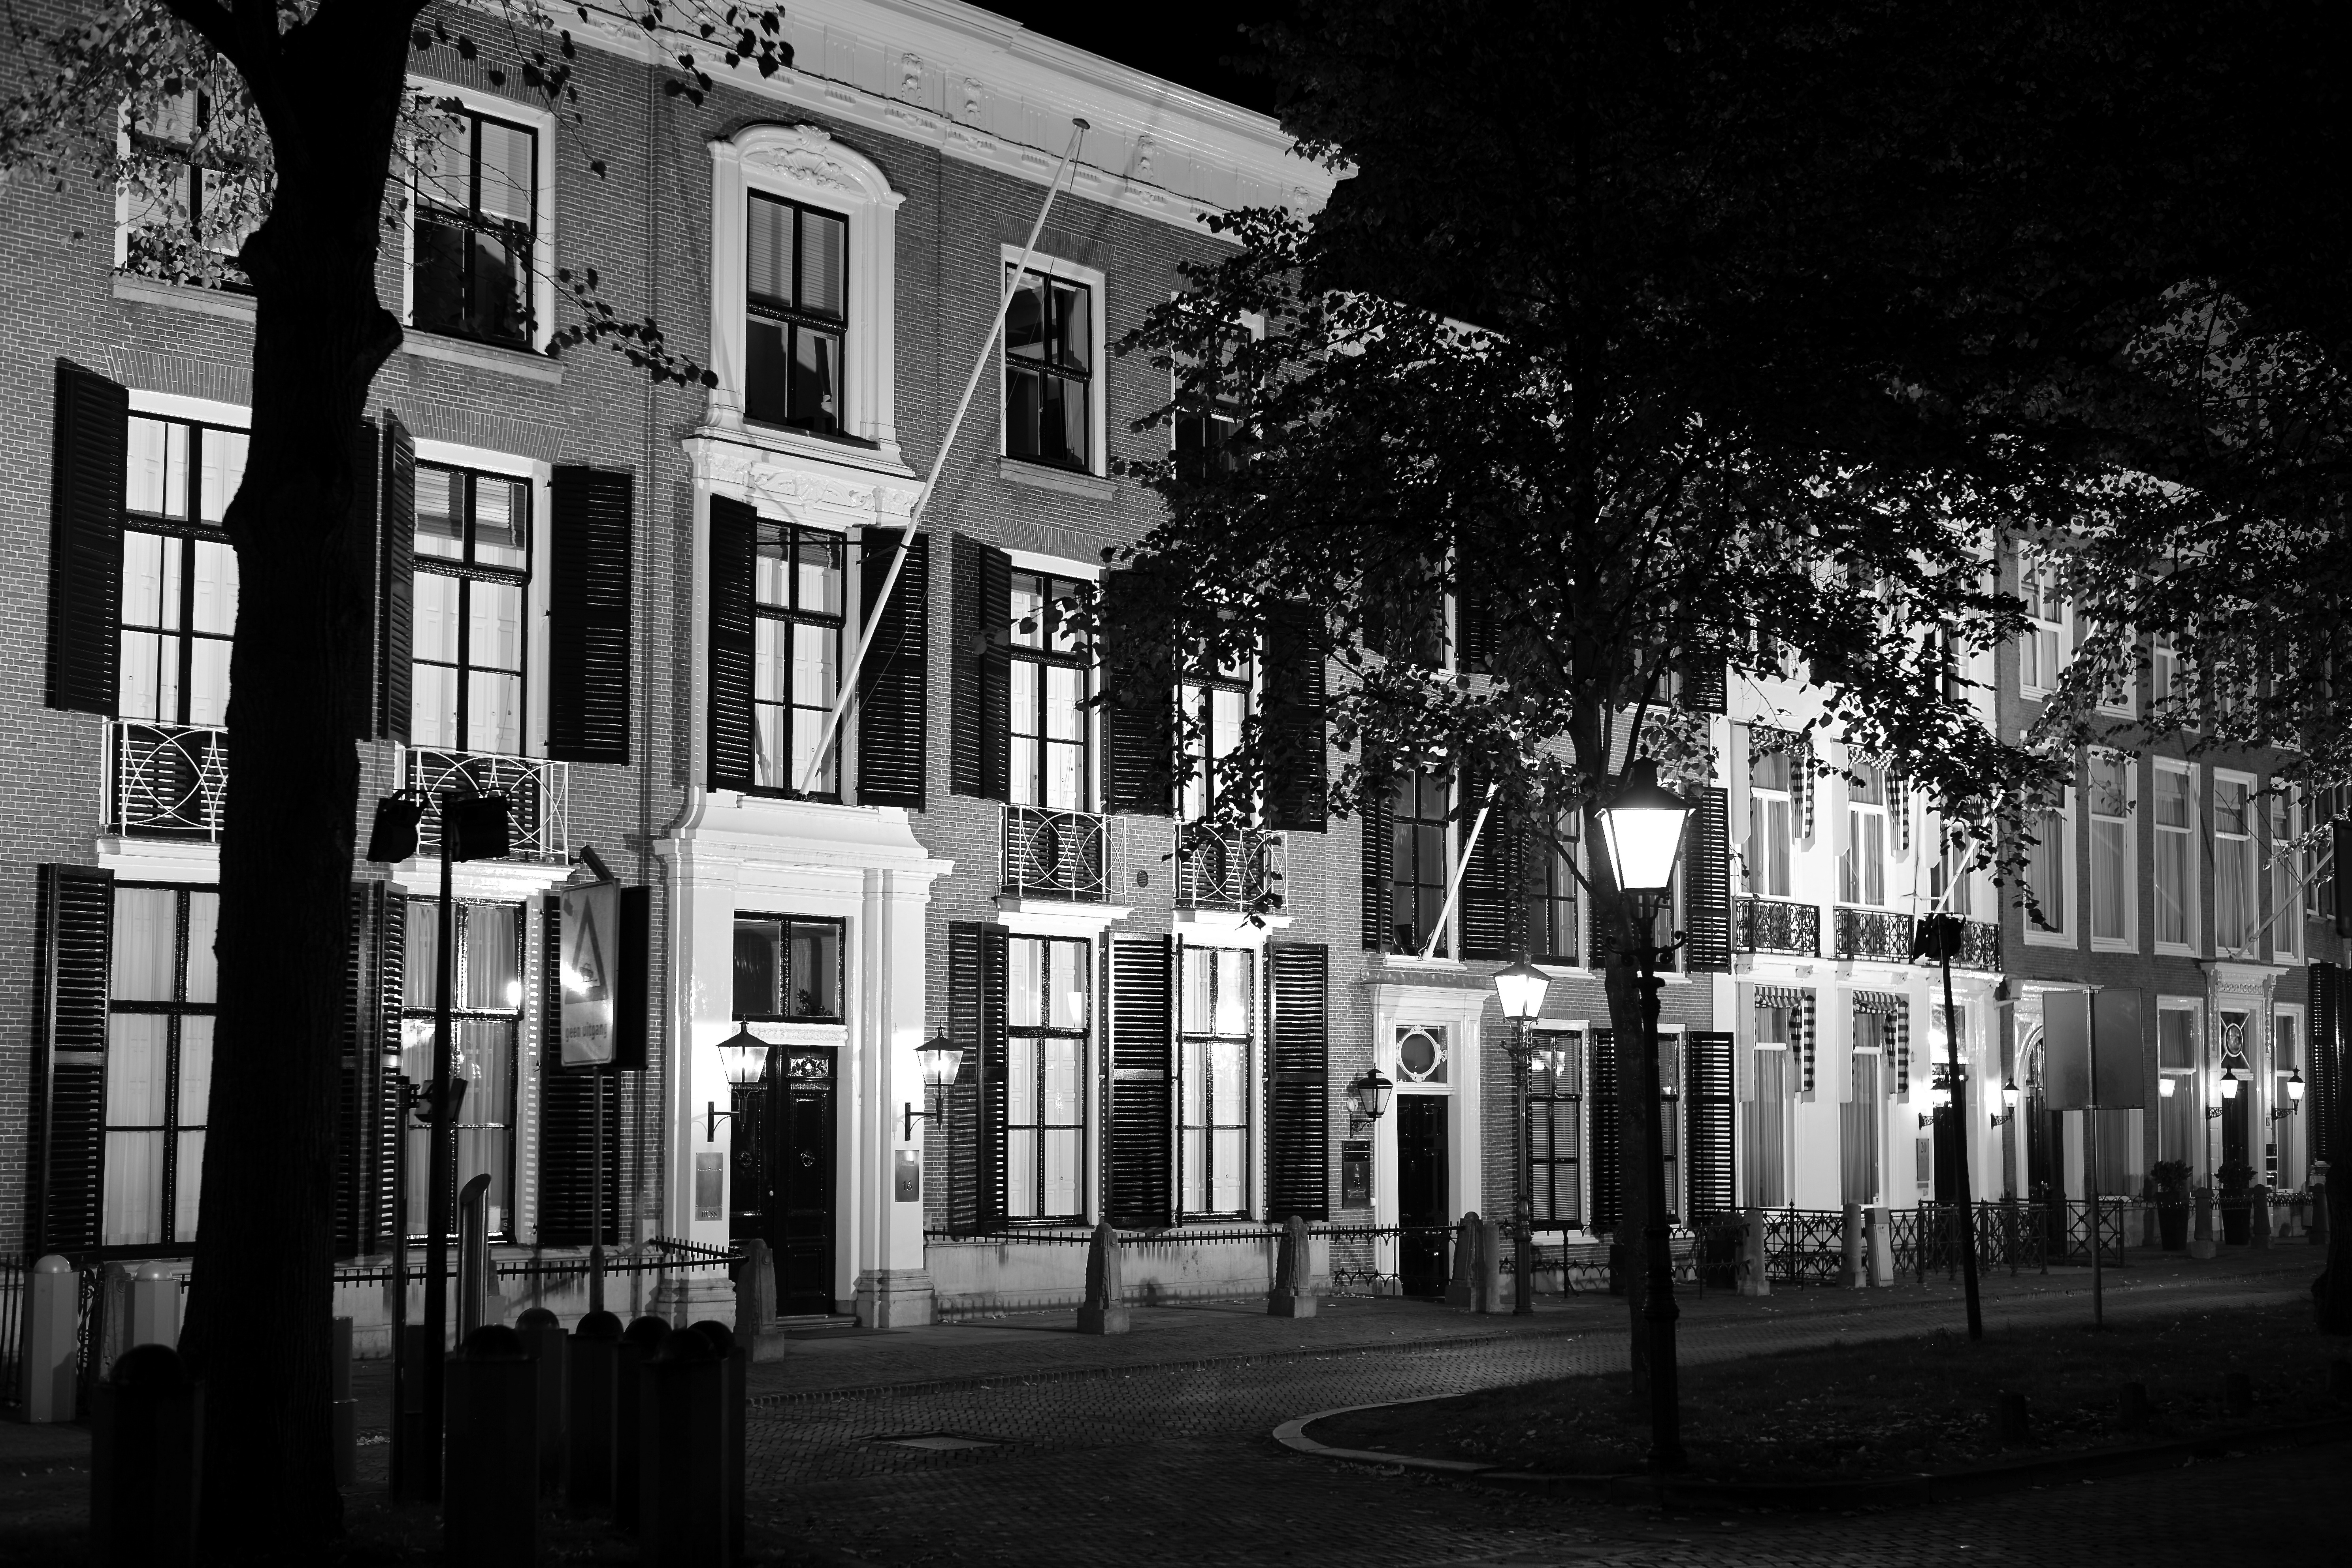
light, black and white, architecture, road, white, street, night, photography, house, town, old, alley, city, cityscape, downtown, europe, darkness, street light, black, monochrome, lighting, holland, hague, haag, netherlands, m, tripod, infrastructure, dutch, 50, center, longexposure, shape, leica, 240, summilux, metropolis, neighbourhood, urban area, monochrome photography, residential area